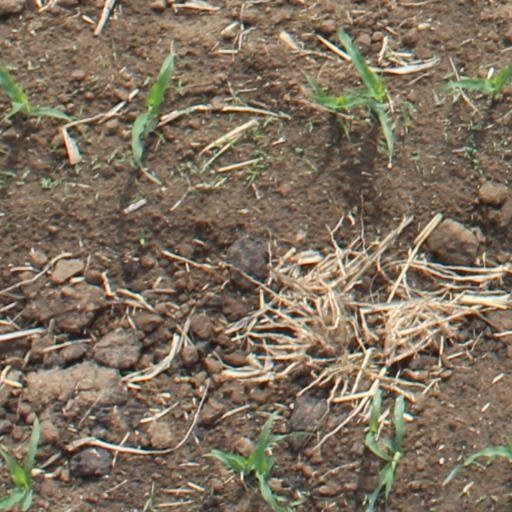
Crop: maize; corn